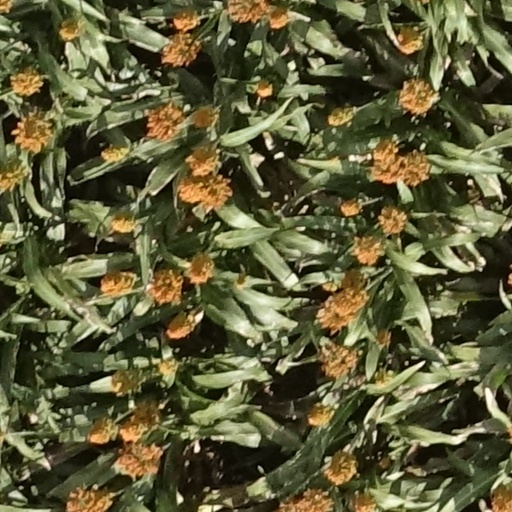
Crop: sorghum